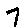
Label: 7